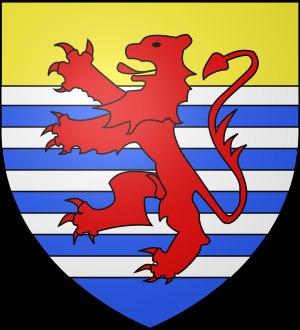
En 1240, la seigneurie de Ligny-en-Barrois fut donnée en dot par Henri II, comte de Bar à sa fille Marguerite, mariée à Henri V le Blond, comte de Luxembourg.